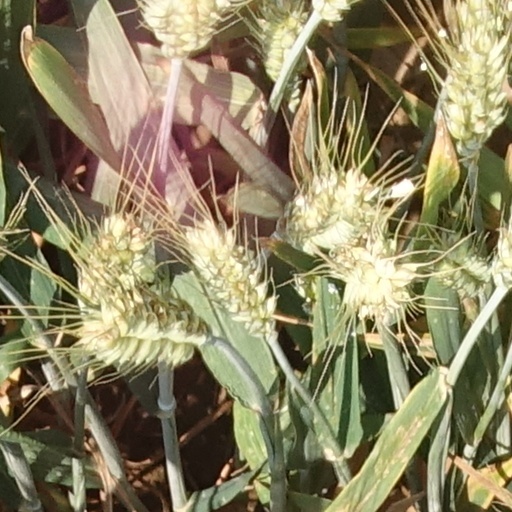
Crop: wheat